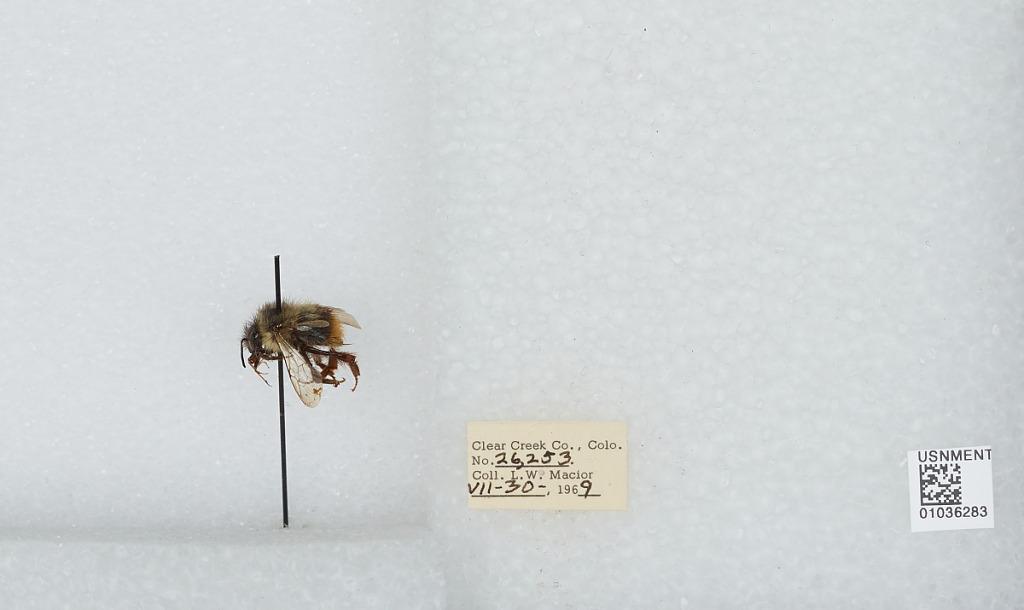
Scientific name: Bombus (Pyrobombus) mixtus Cresson
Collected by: L. Macior
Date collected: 1969-7-30
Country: United States
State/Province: Colorado
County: Clear Creek
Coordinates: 39.6958, -105.725